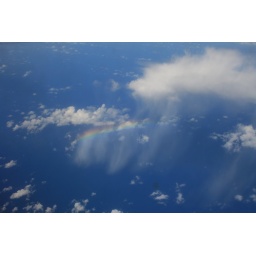
This photo was taken from my window seat on a flight over the Atlantic Ocean, returning from the Caribbean.